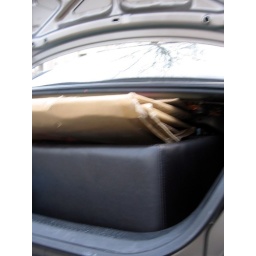
The box the chair came in